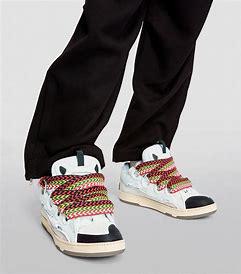
Brand: Lanvin
Model: Curb